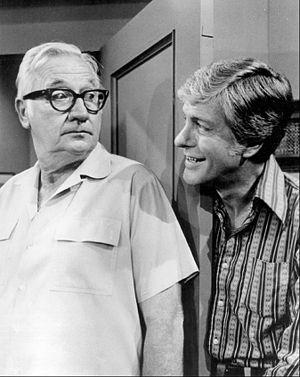
Edward Andrews est un acteur américain né le 9 octobre 1914 à Griffin, Géorgie; mort le 8 mars 1985 à Santa Monica.